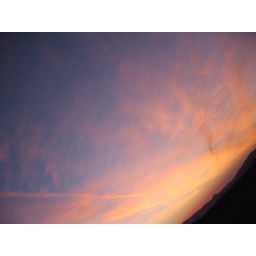
space from outer earththe color is result of sahara sand in the sky